1953 Nutts Corner BEA Vickers Viking accident

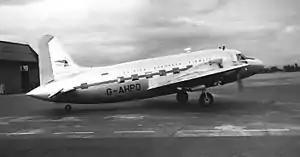
A BEA Vickers VC.1 Type 610 Viking 1B, similar to the accident aircraft

On 5 January 1953, a Vickers Viking airliner operated by British European Airways crashed on approach to Belfast Nutts Corner Airport, Northern Ireland. The aircraft was on a domestic flight from London Northolt Airport with 31 passengers and 4 crew on board. Twenty-four of the passengers and three crew members died in the accident.